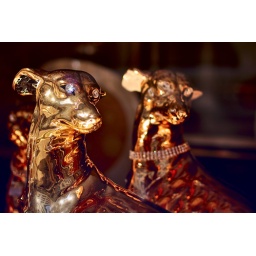
statues spotted in a shop window near checkpoint charlie.